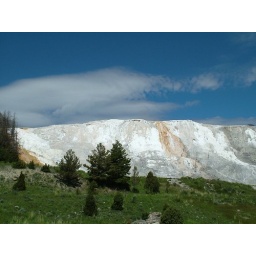
a cloud in the blue sky above Mammoth Hot Springs